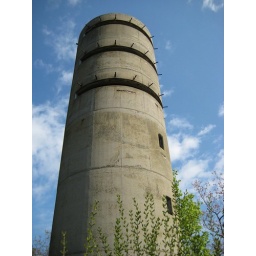
WWII lookout tower near my house